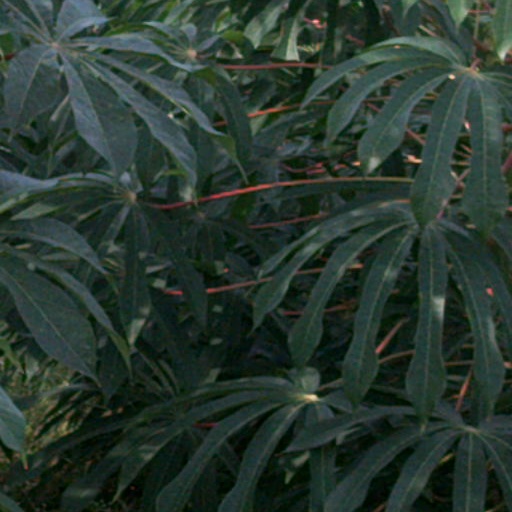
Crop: cassava